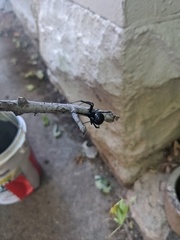
Species: Lactrodectus_hesperus